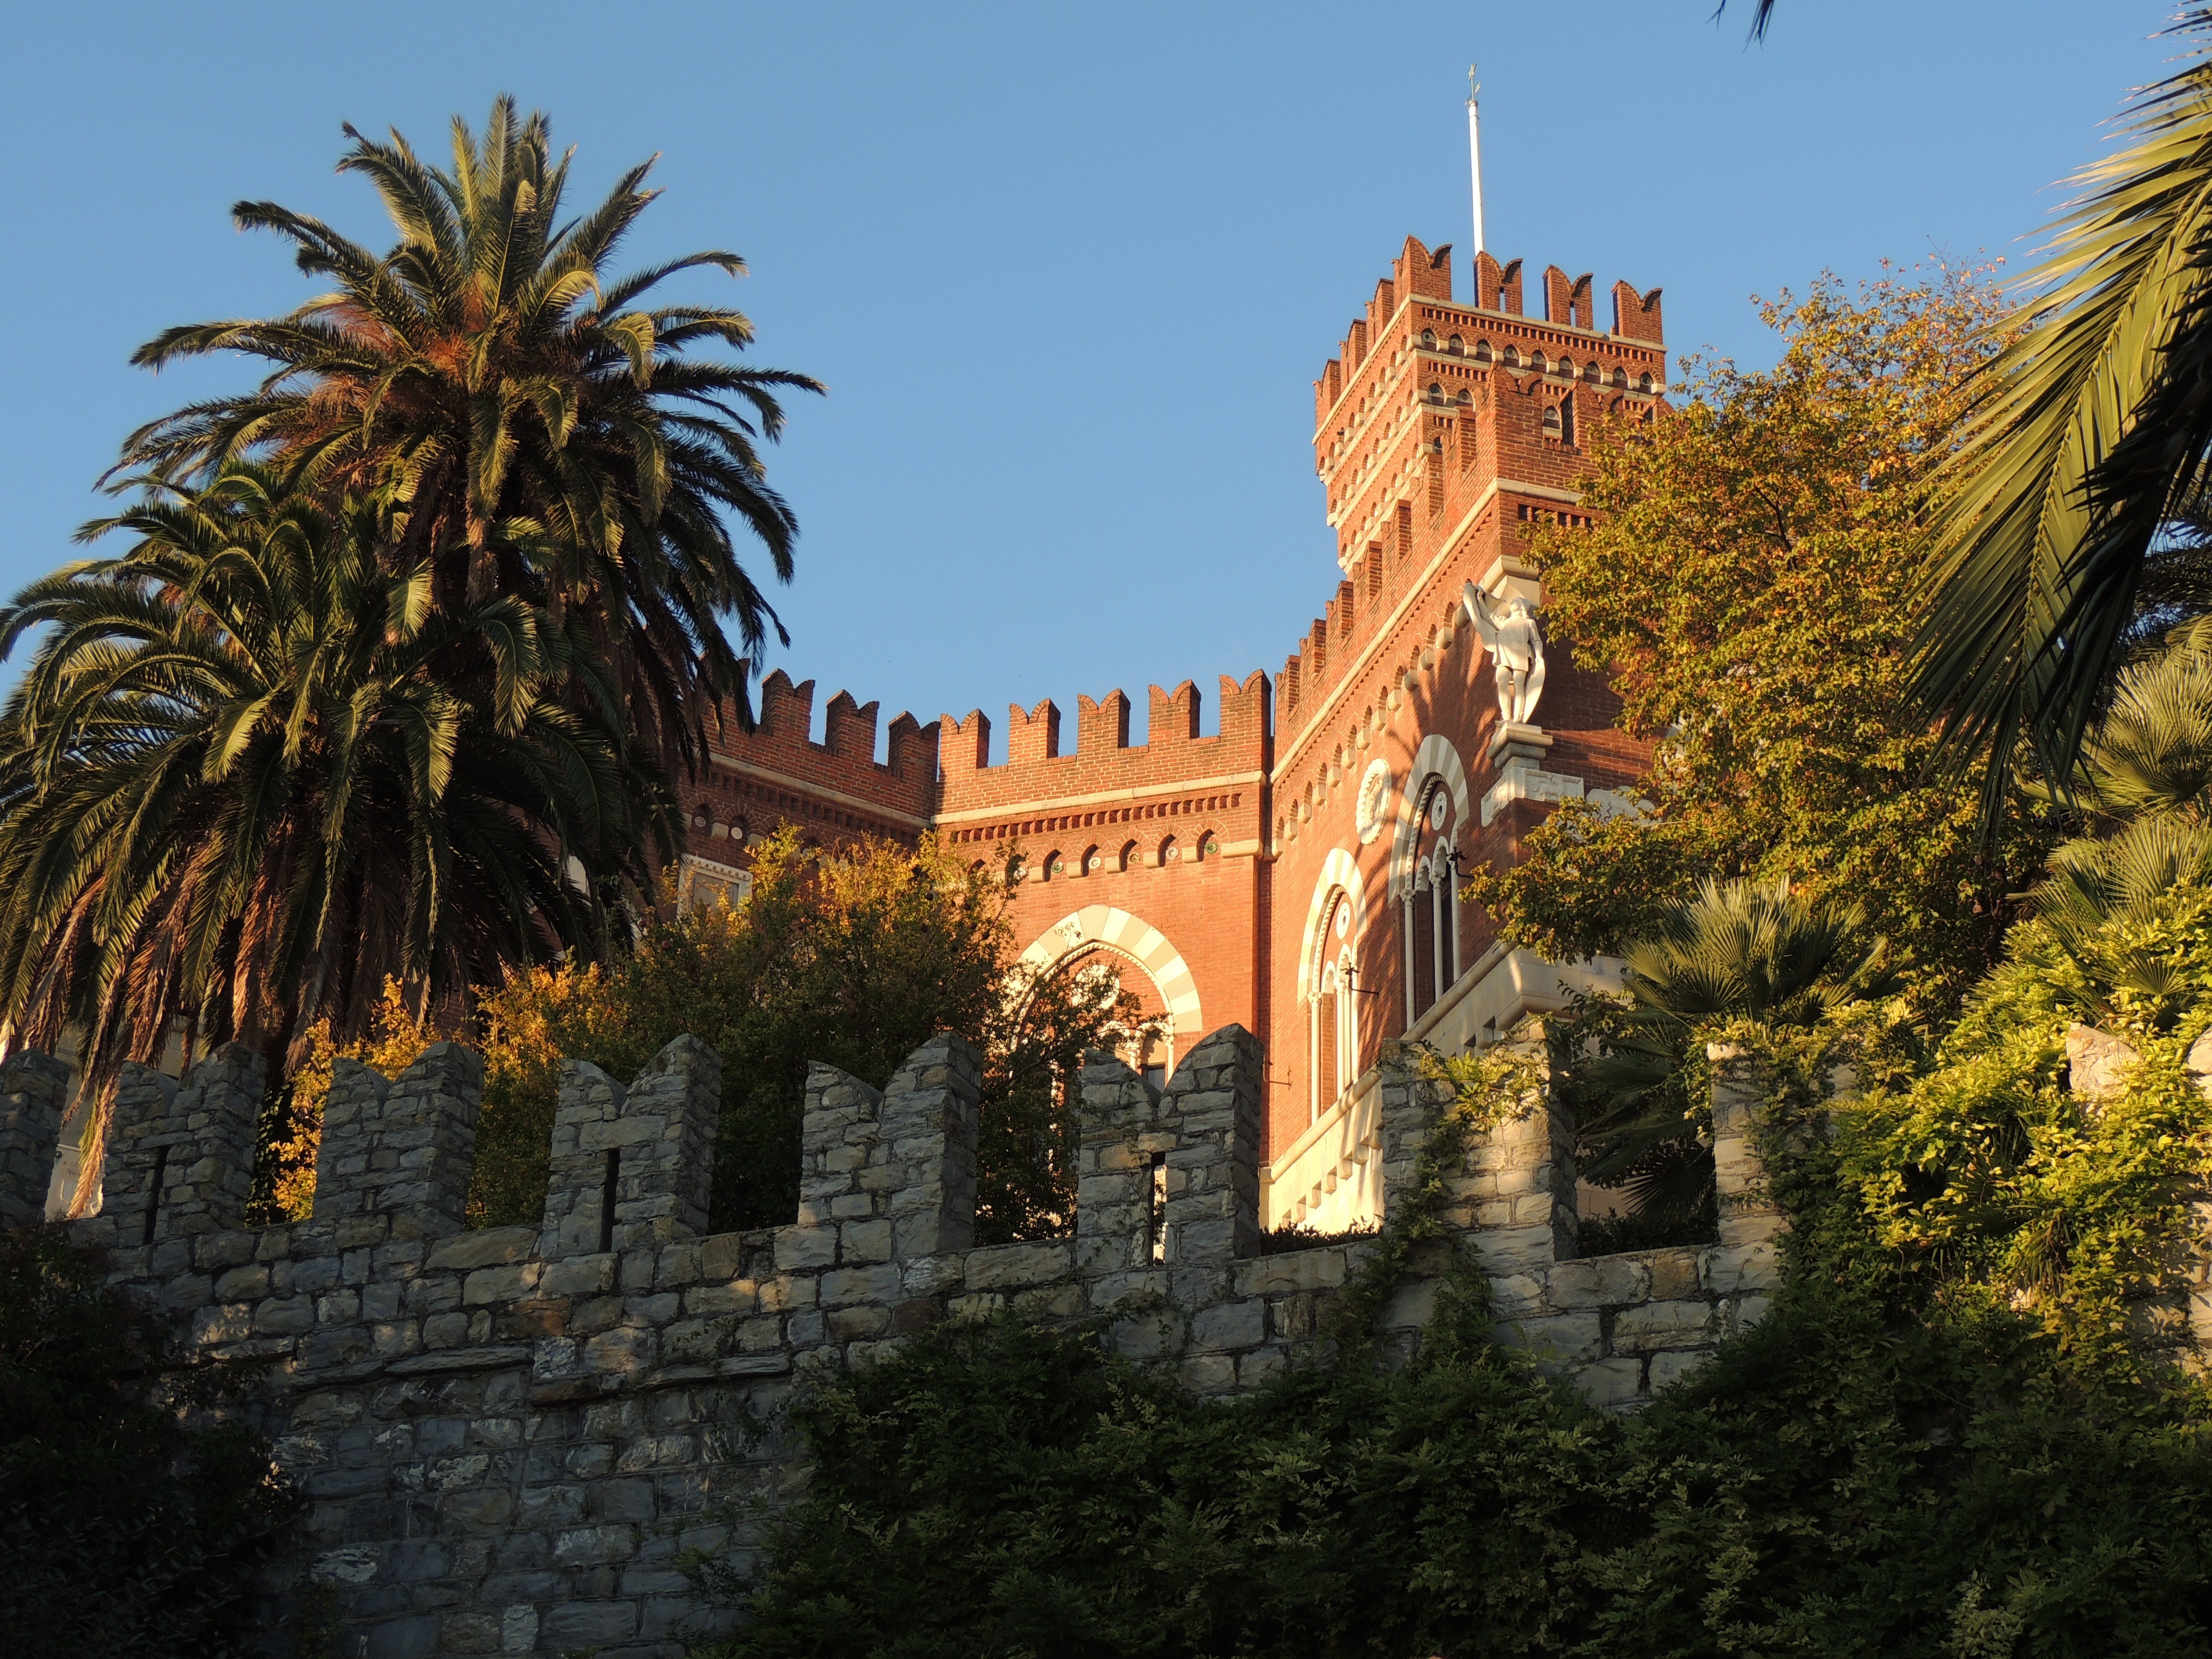
tree, building, palace, landmark, cathedral, exterior, place of worship, monastery, estate, genoa, castle albertis, arecales